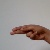
The image shows a hand gesture representing the letter 'H' in Indian Sign Language.